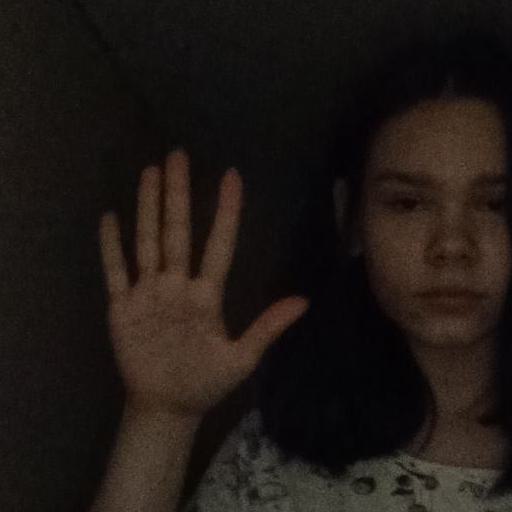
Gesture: palm